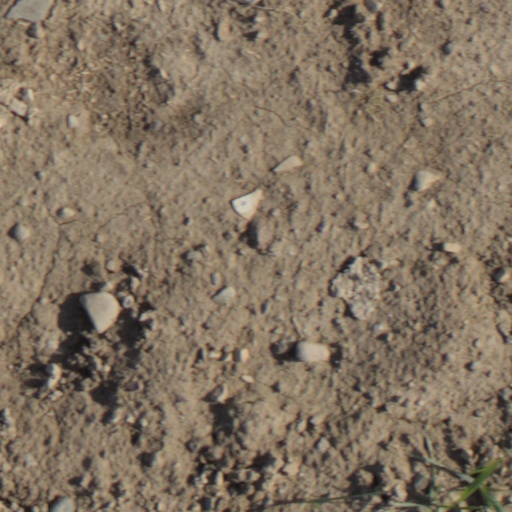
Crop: wheat